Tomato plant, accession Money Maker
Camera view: tilt-top (135 deg); turntable rotation: 330 degrees
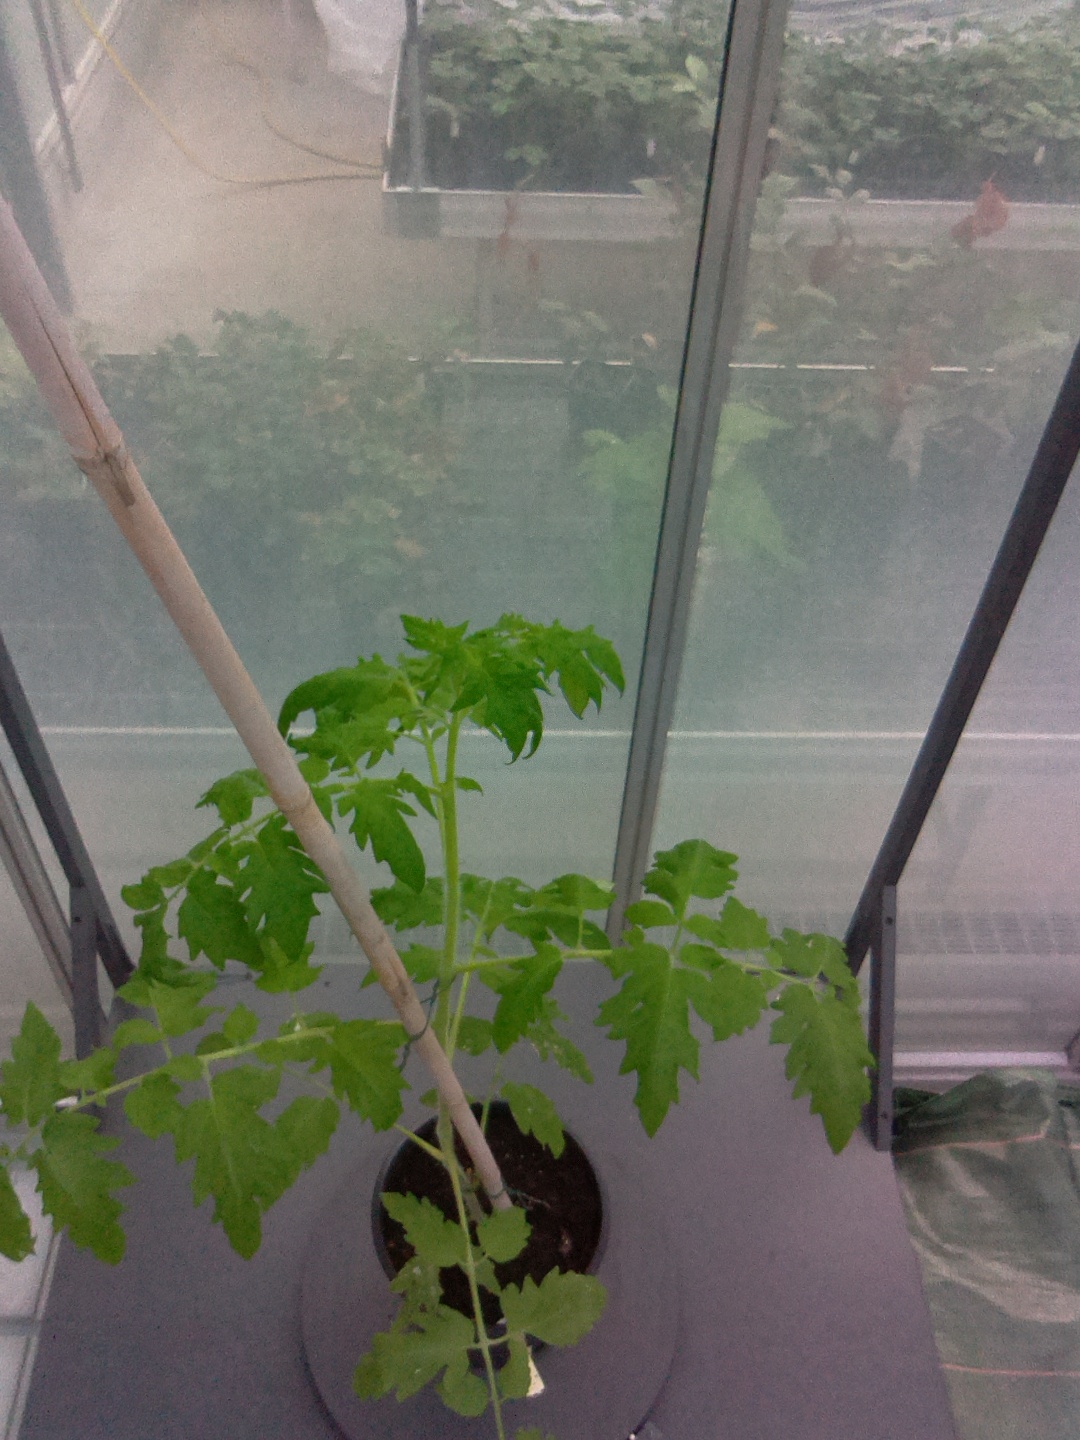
BBCH growth stage 52: 2 inflorescences visible